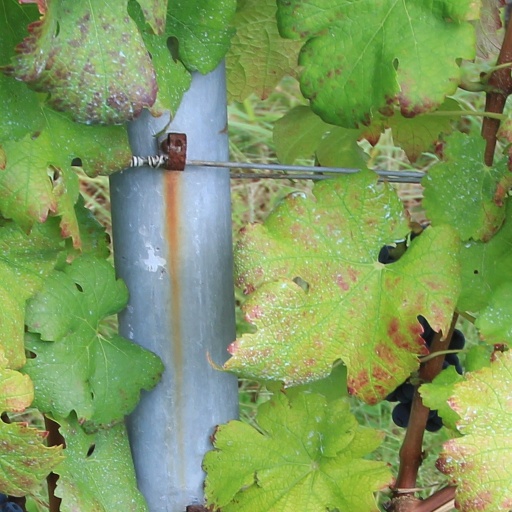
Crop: grape